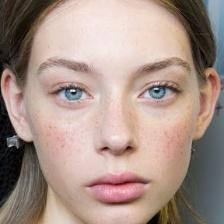
Label: faces